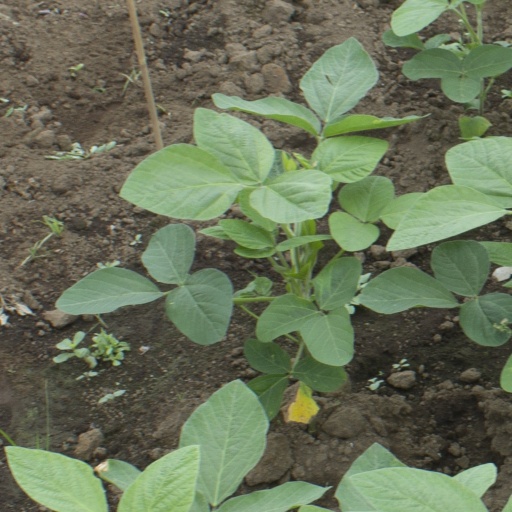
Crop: soybean